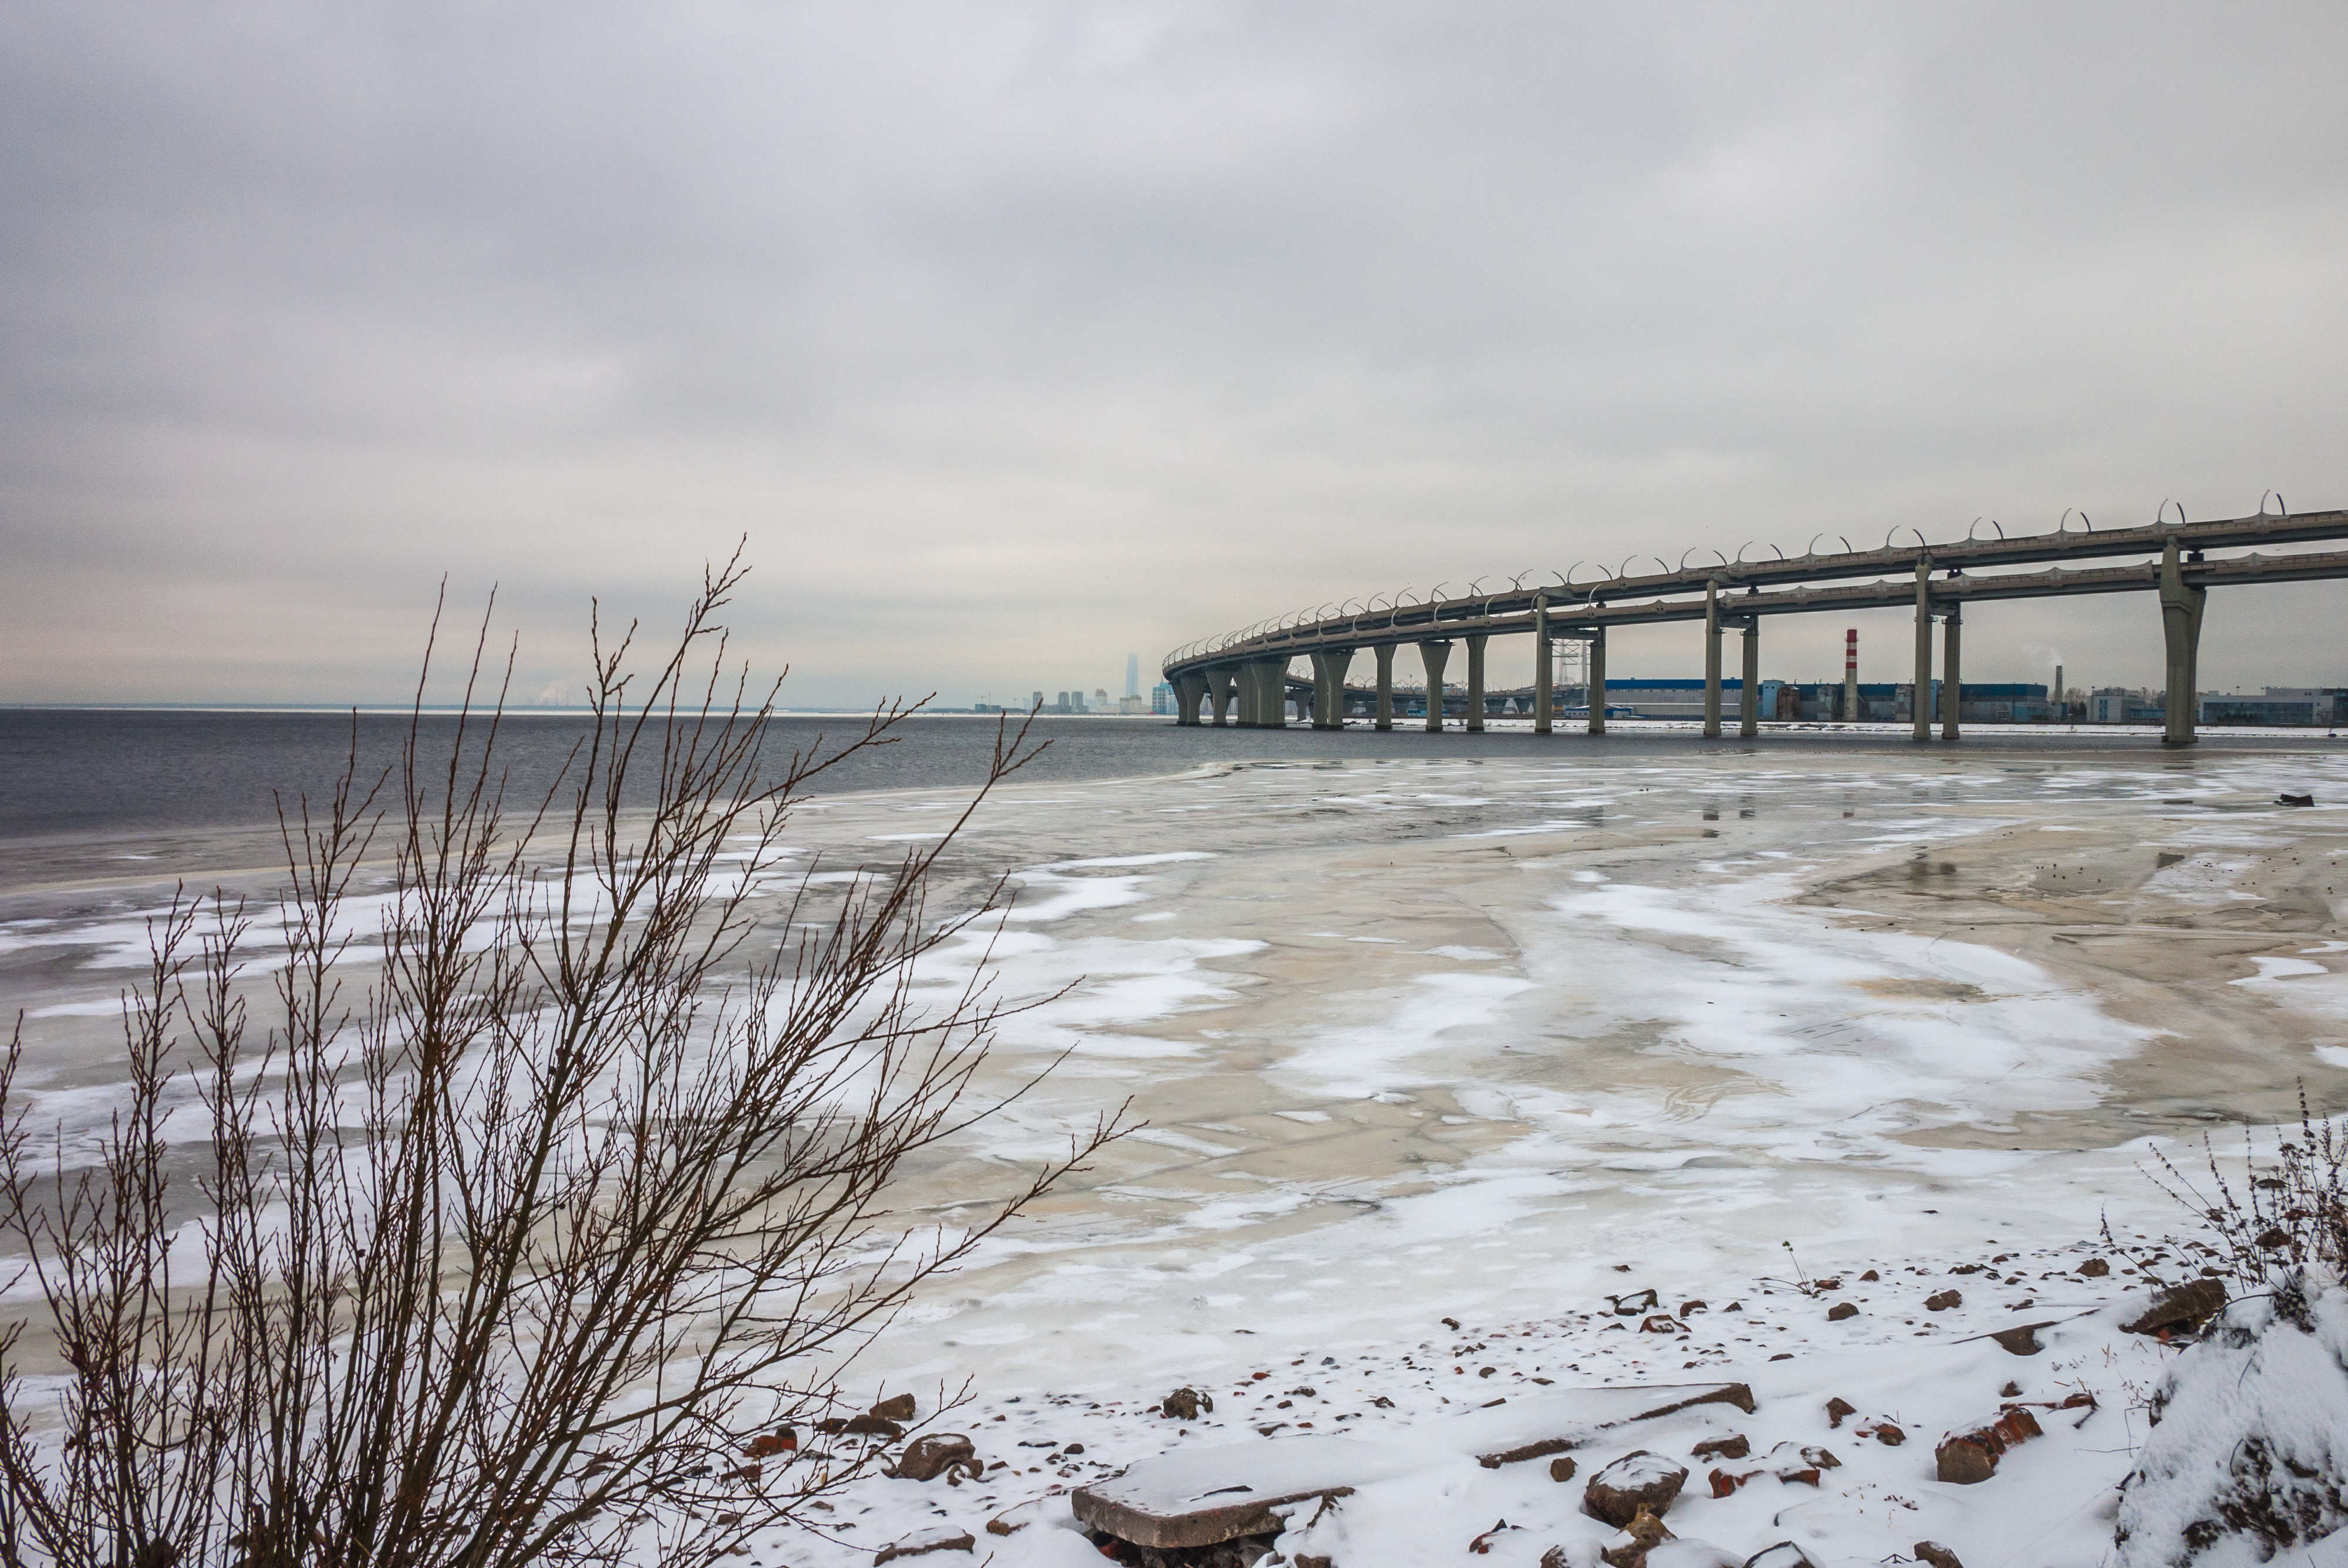
image, body of water, fluid, bridge, winter, horizon, shore, fixed link, girder bridge, beam bridge, ocean, pier, freezing, beach, snow, coast, river, nonbuilding structure, tide, evening, meteorological phenomenon, wind wave, cantilever bridge, wind, wave, fluvial landforms of streams, trestle, box girder bridge, sand, truss bridge, Plate girder bridge